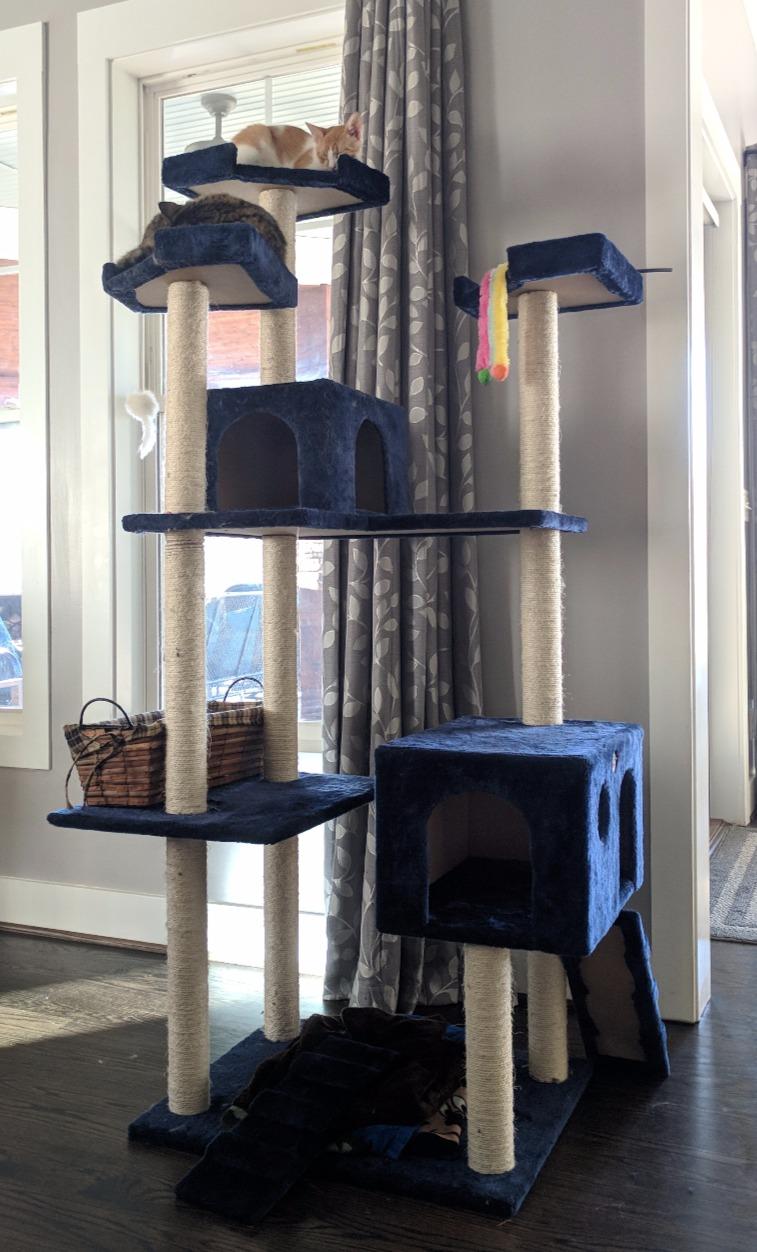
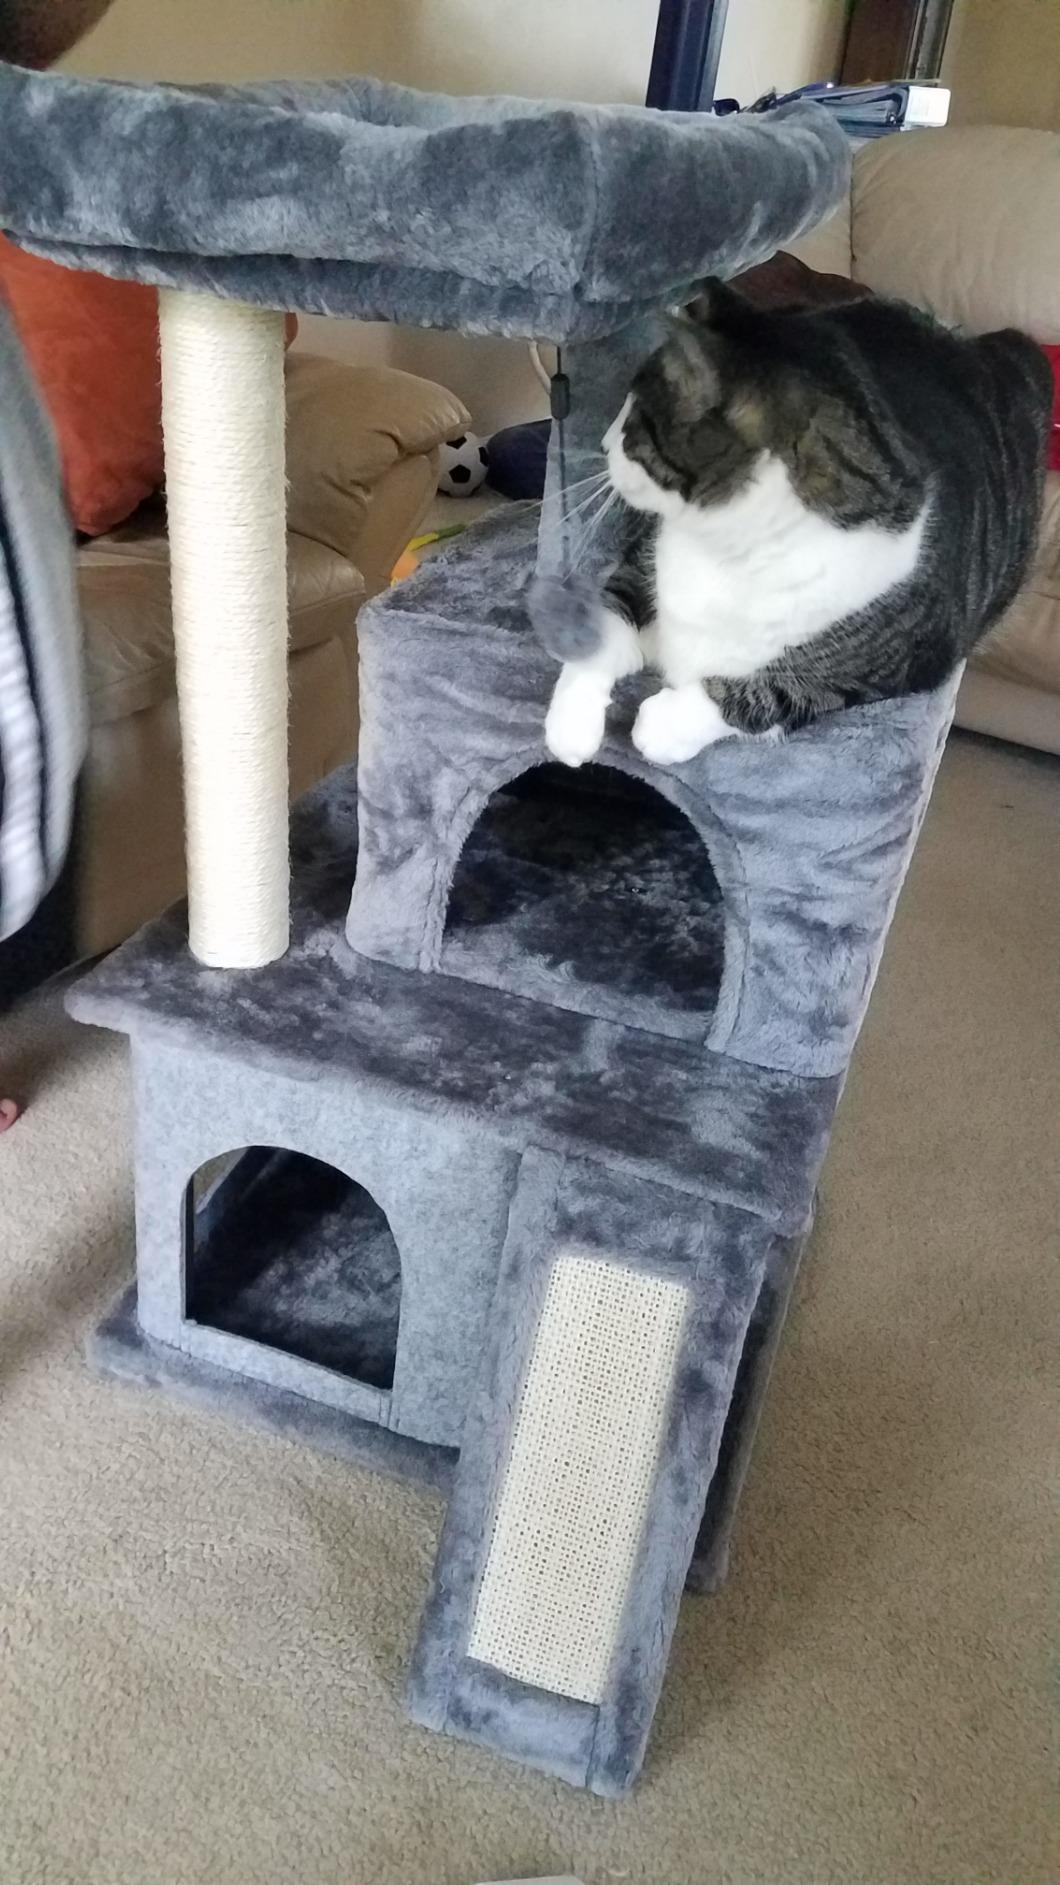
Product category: items_cat tree
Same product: no